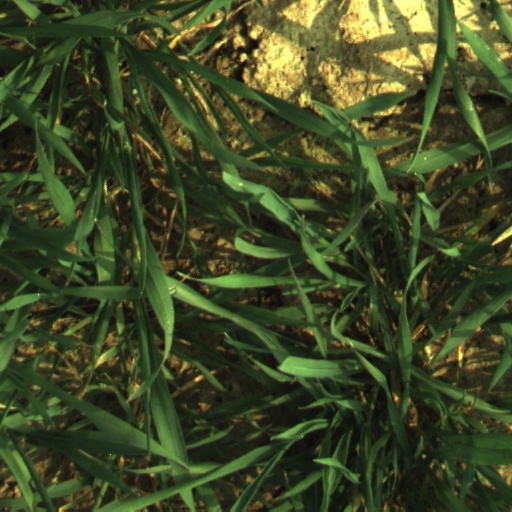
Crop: wheat